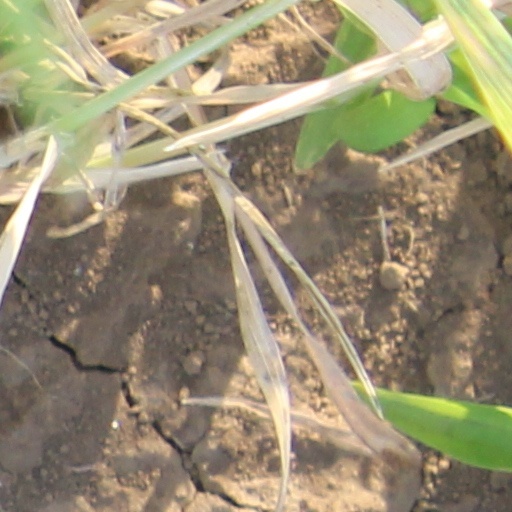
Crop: wheat